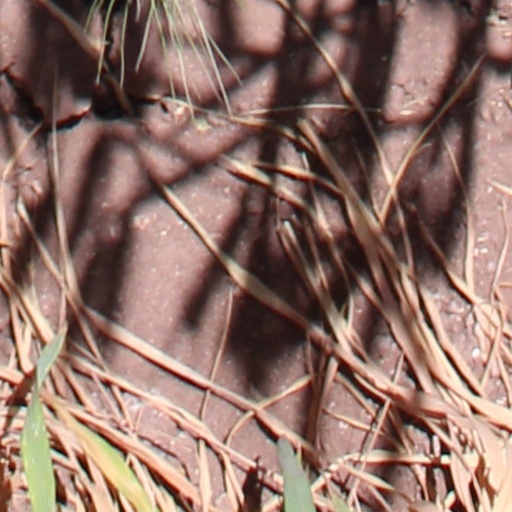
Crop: wheat